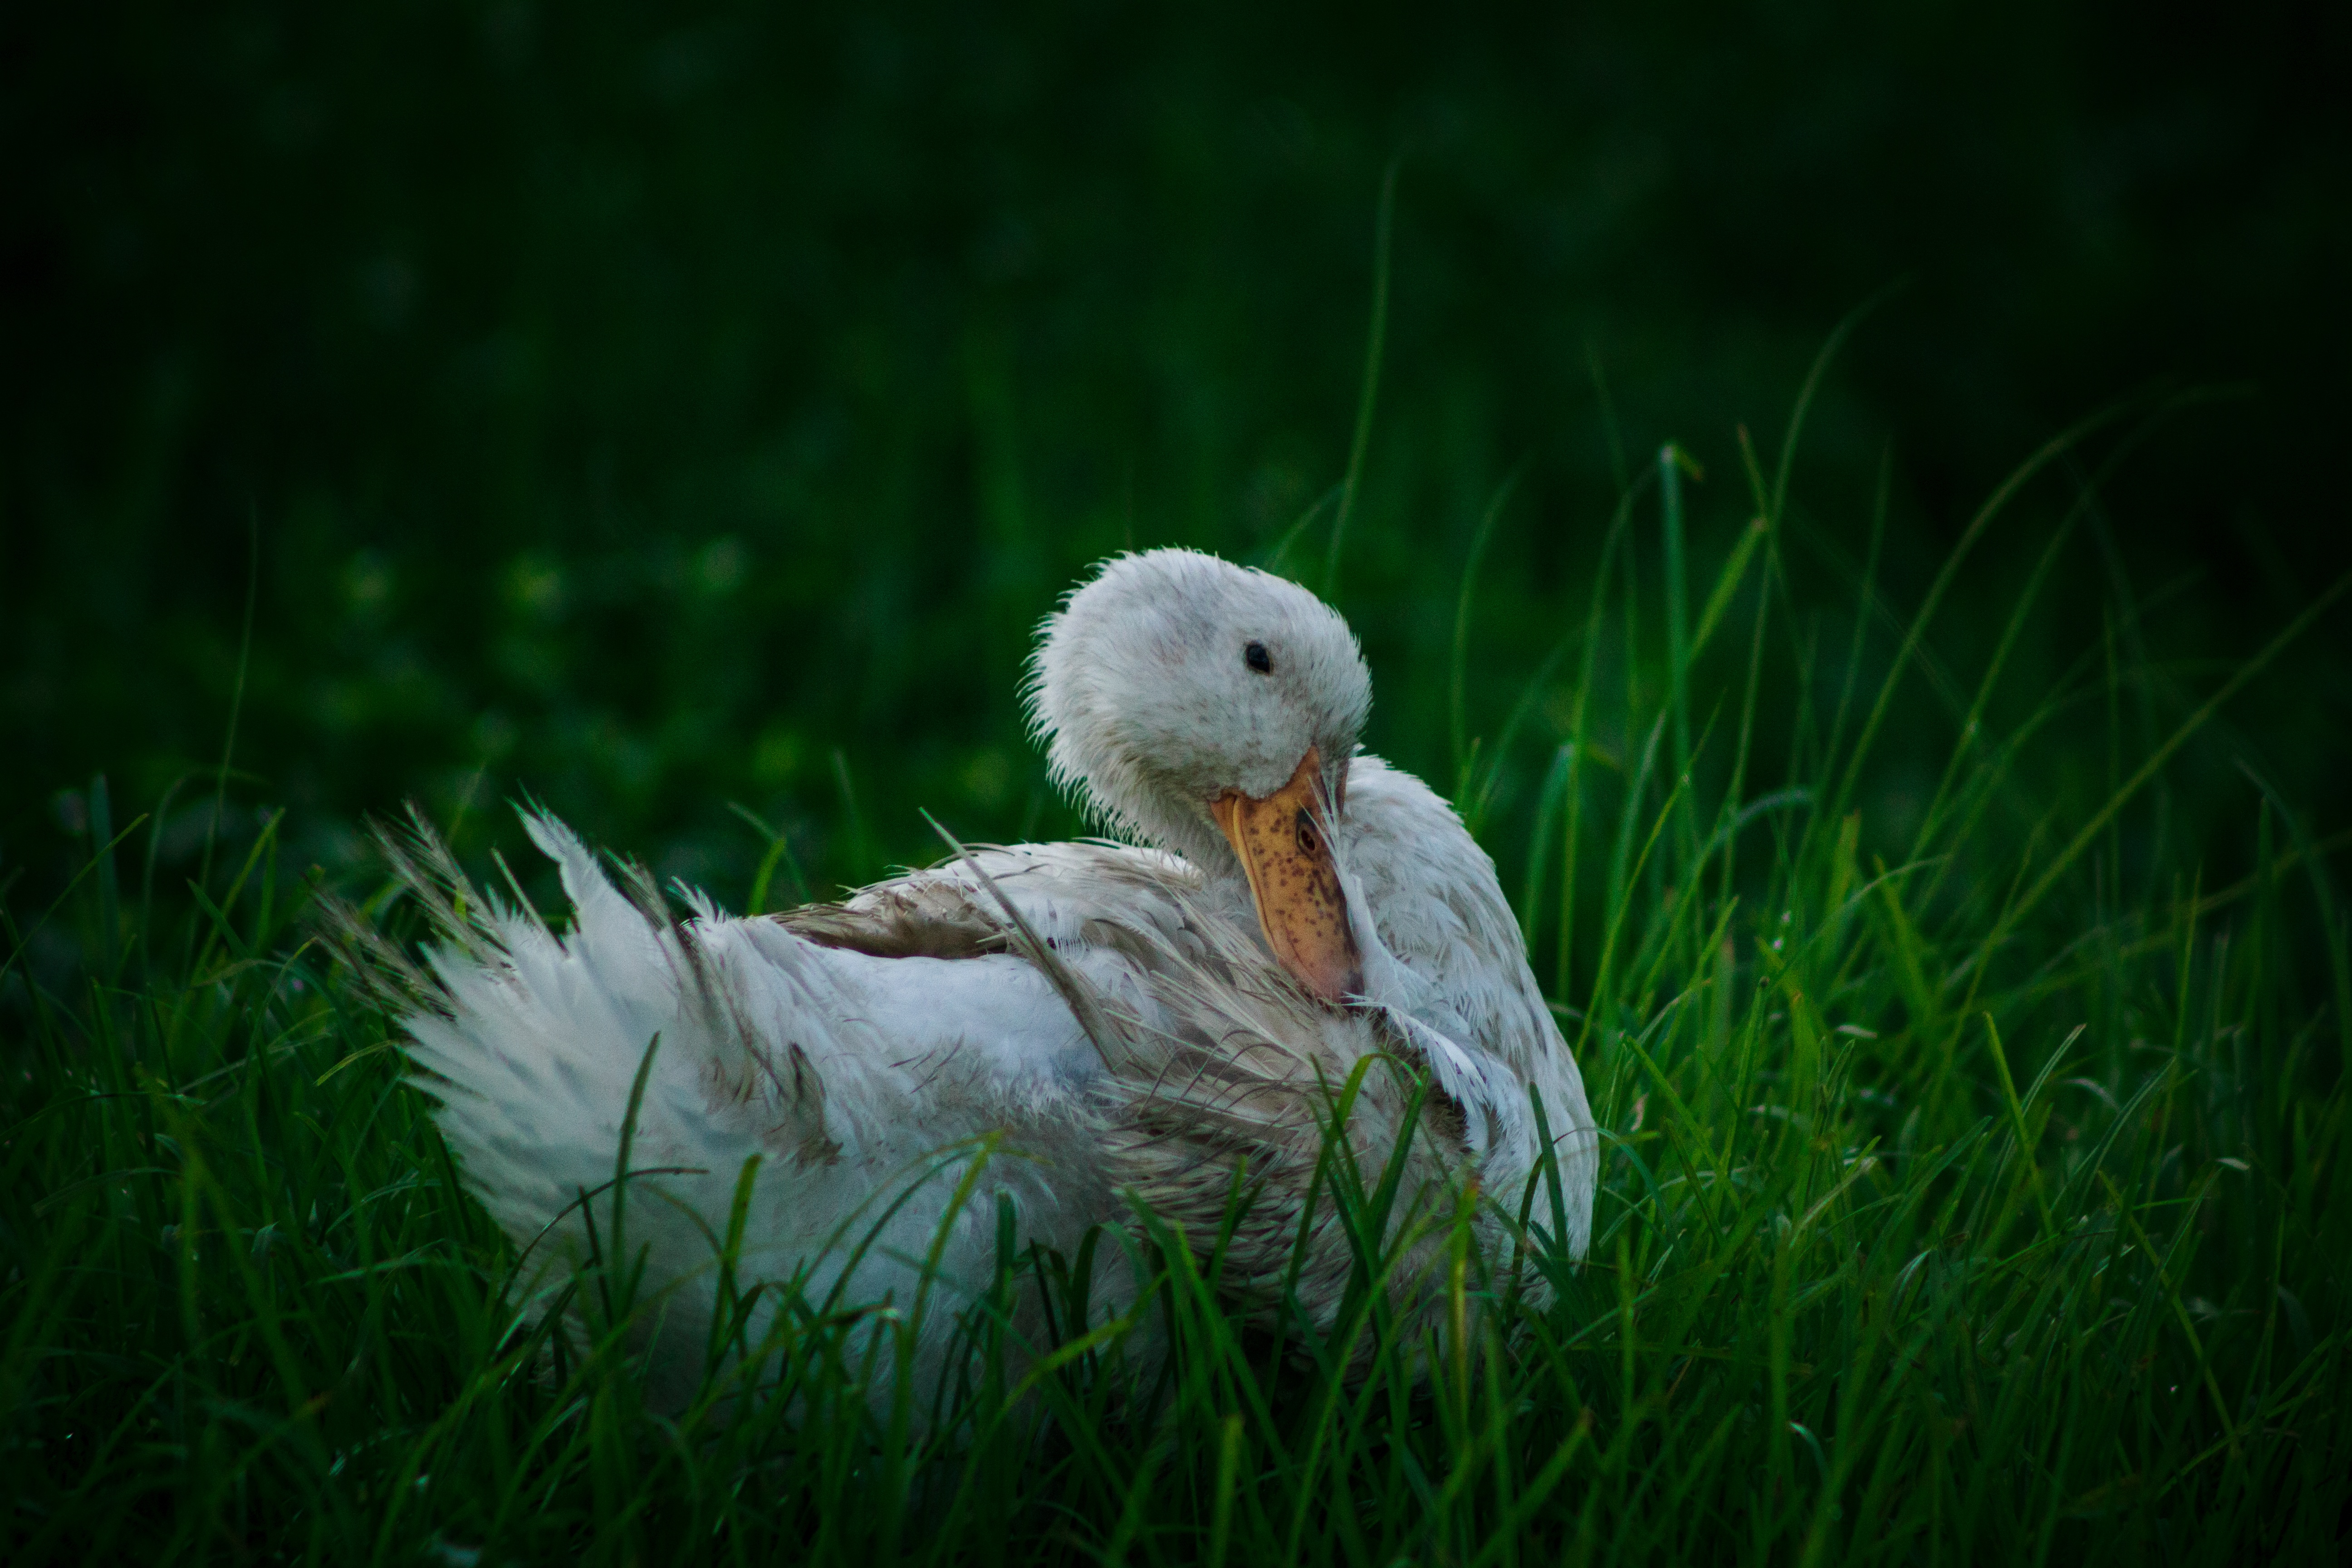
water, nature, grass, bird, wing, white, farm, morning, animal, cute, seabird, wildlife, pet, green, beak, natural, yellow, feather, fauna, swimming, life, poultry, duck, goose, duckling, vertebrate, waterfowl, water bird, white duck, ducks geese and swans